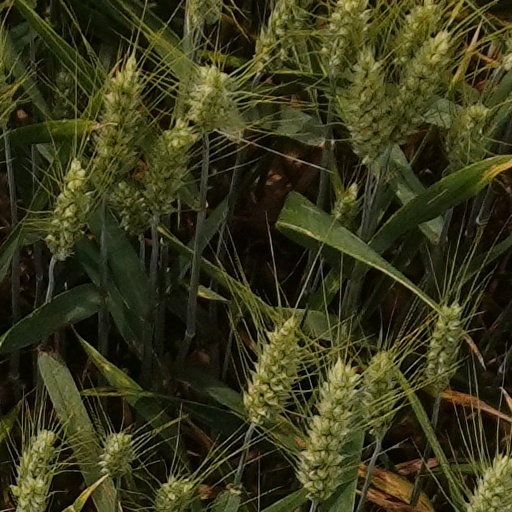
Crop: wheat